Thottappan

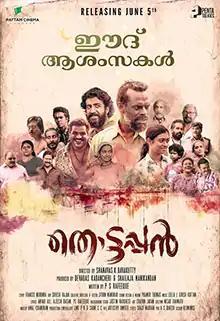
Promotional Poster

Thottappan (transl: Godfather) is a 2019 Malayalam drama film directed by Shanavas K Bavakutty. It depicts the affection between a girl and her godparent.